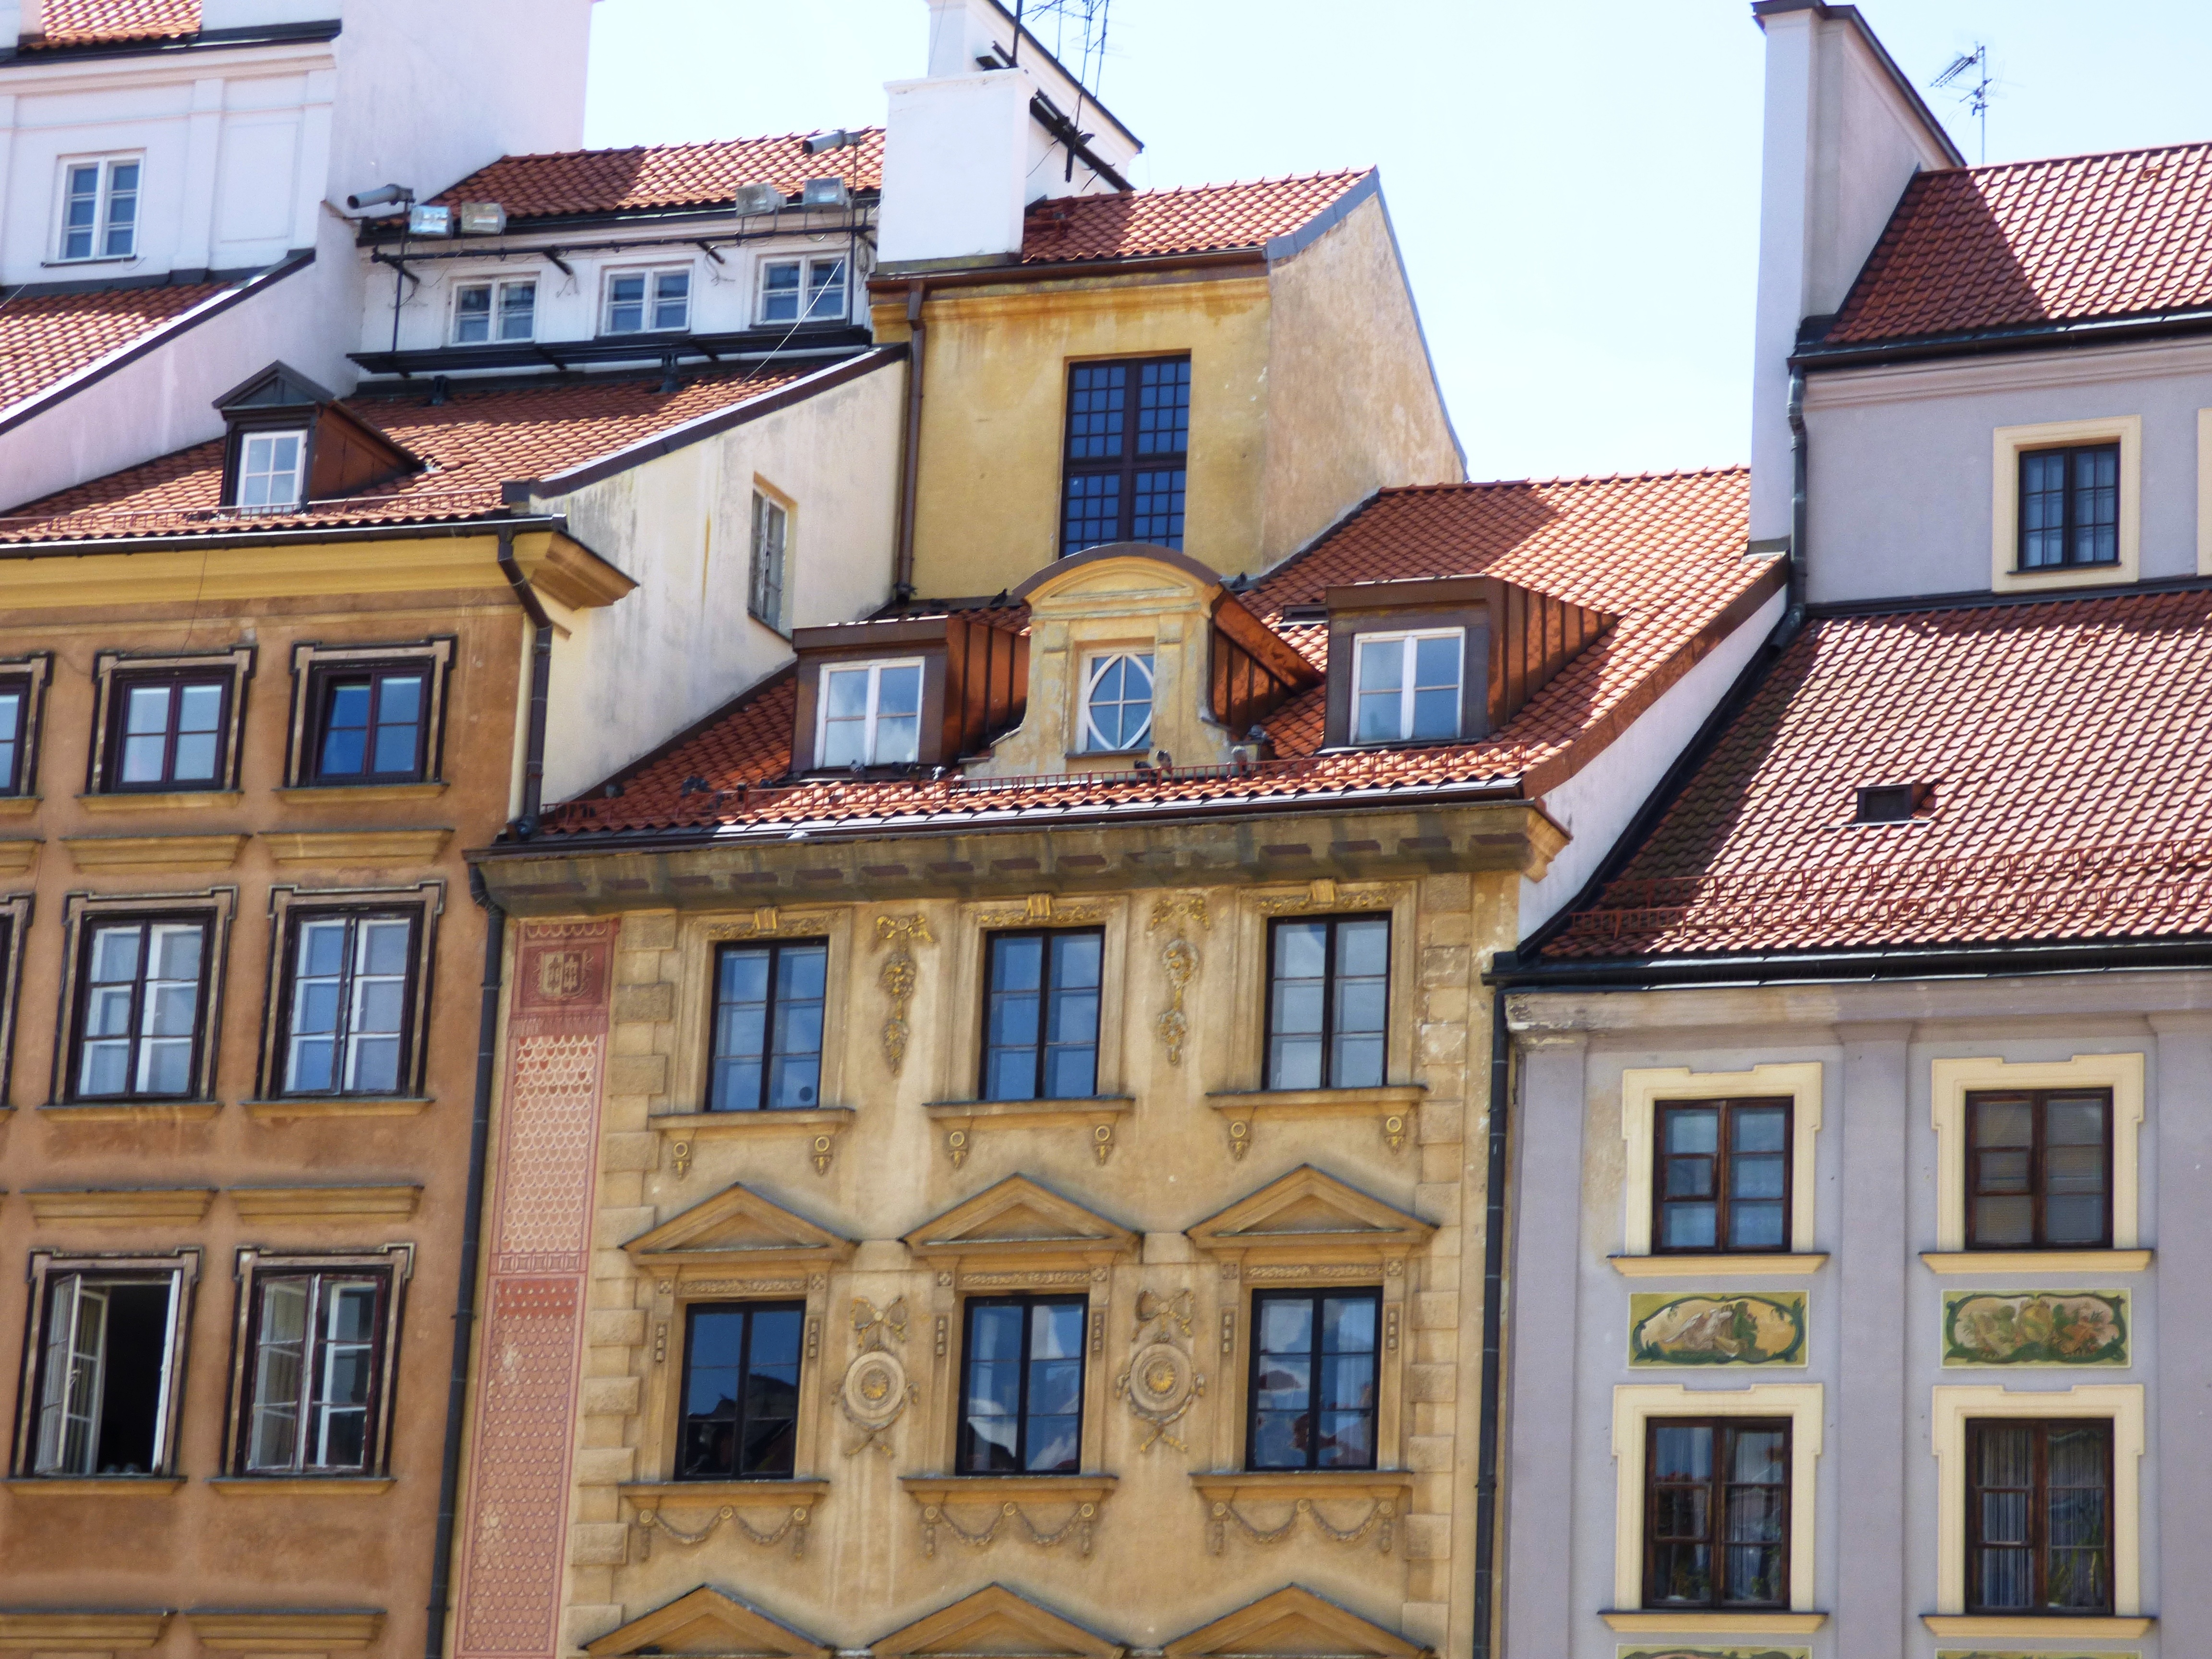
architecture, mansion, house, window, town, roof, building, home, monument, cottage, facade, property, colorful, old house, old town, townhouses, houses, painted, estate, kamienica, neighbourhood, facades, the old town, the city centre, residential area